High Bridge Park

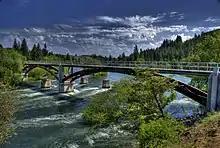
The Sandifur Memorial Bridge

Since the start of the 21st century, High Bridge Park including the areas beyond Latah Creek and the Spokane River, have been generating renewed investment. In 2004, the Sandifur Memorial Bridge was completed connecting People's Park to the north bank of the river and the West Central neighborhood. The pedestrian and cyclist bridge links trails and bike routes on the south side of the river with the Spokane River Centennial Trail on the north. The disc golf course in High Bridge Park was also constructed around that time. The High Bridge Dog Park, the city's first, was established in 2011. In 2020, the People's Park parking lot was paved and surrounding areas refurbished with public art and informative signage. In 2021, the city moved forward with a plan to connect the Fish Lake Trail, which ends just south of the park, with the Centennial Trail north of the park, with the connection passing through the park. The city gave approval in 2023 for the American Indian Community Center to construct a facility in the park on two undeveloped acres at the intersection of Riverside Avenue and A Street. Upgrades to the dog park focusing on safety and accessibility began in 2024.